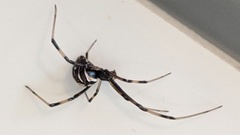
Species: Lactrodectus_hesperus